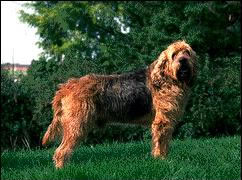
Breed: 217-n000014-otterhound